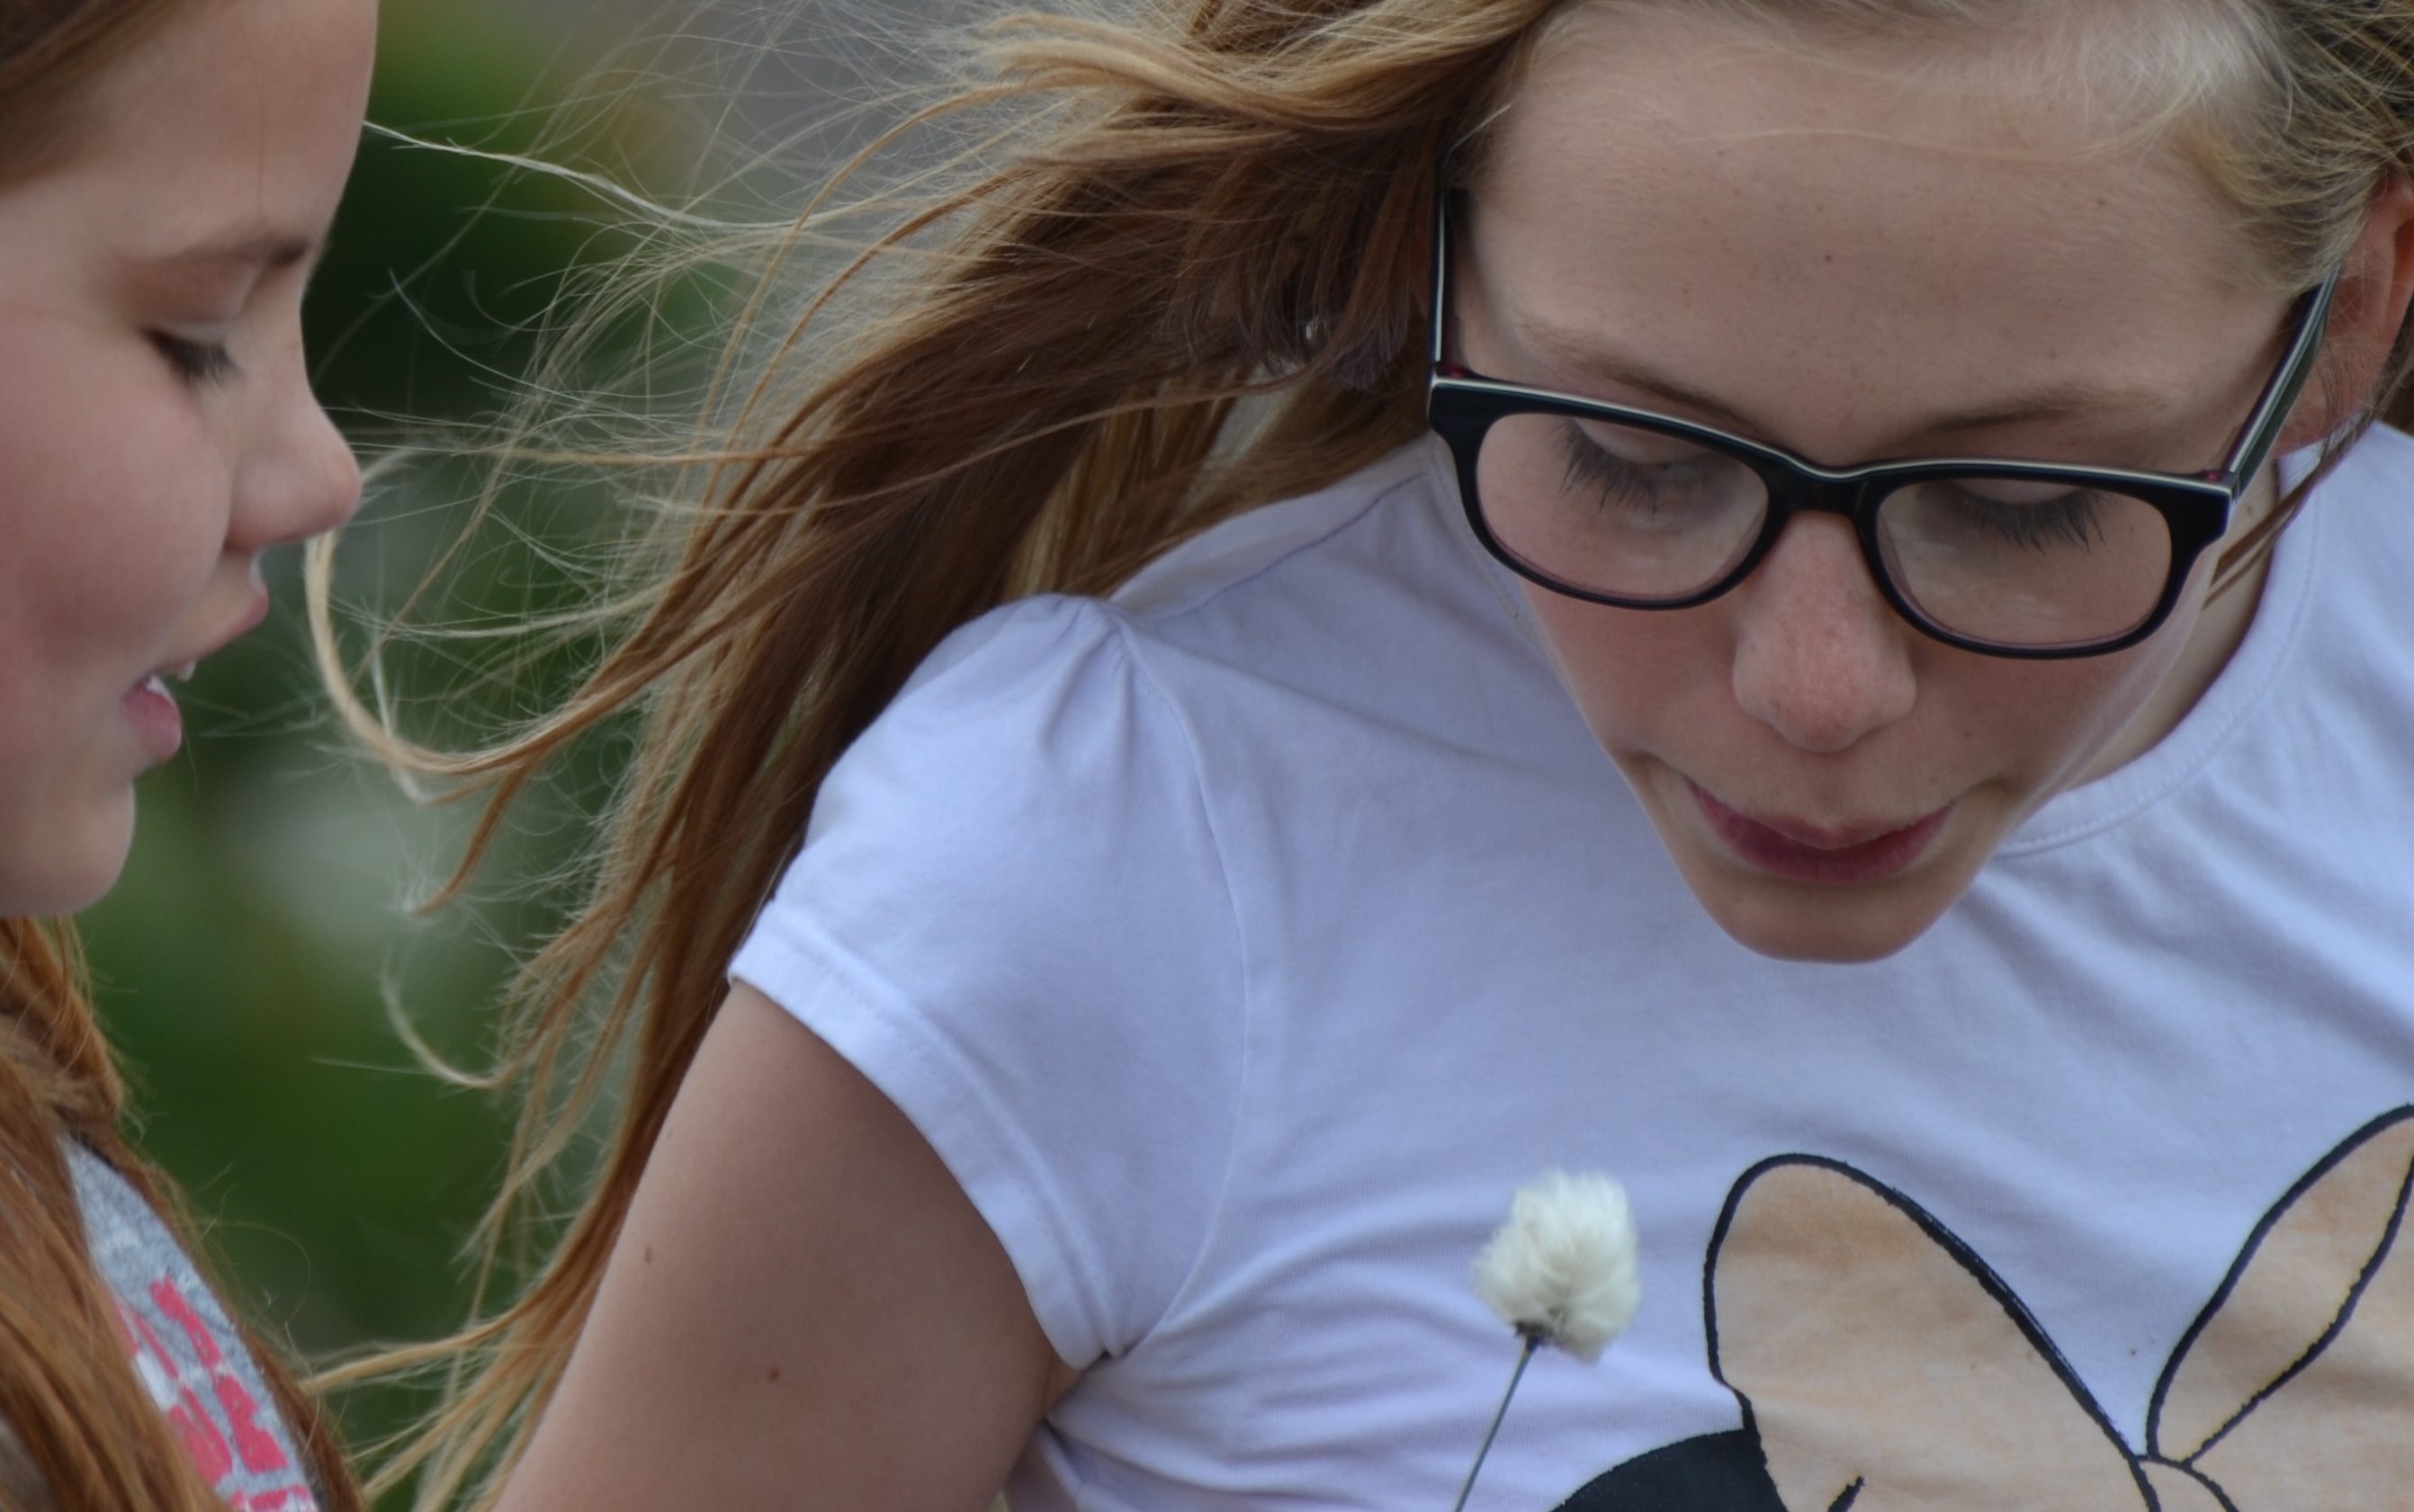
nature, person, girl, woman, hair, flower, wind, summer, female, portrait, model, young, spring, color, breeze, smile, human body, face, nose, happy, sunglasses, eye, glasses, head, skin, eyewear, beauty, joy, blond, organ, attractive, sisters, summer flowers, vision care